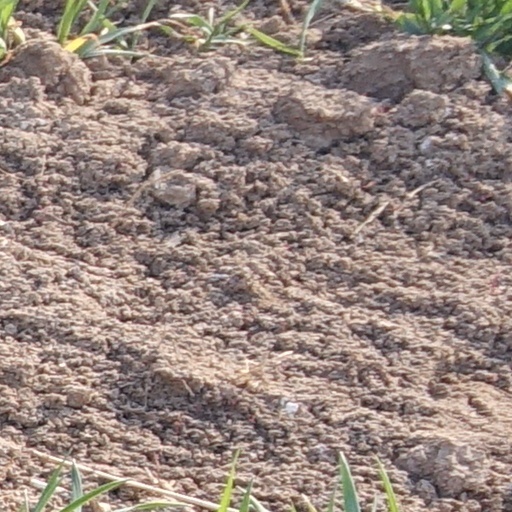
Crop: wheat